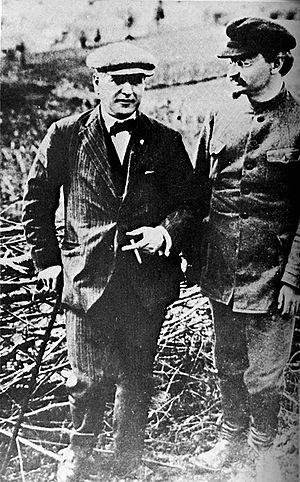
La Symphonie en rouge majeur est un ouvrage antisémite, antimaçonnique et anticommuniste, relevant de la théorie du complot paru sous la forme de mémoires dans les années 1950 en Espagne franquiste. Il est attribué à Josef Landowski.
Christian Gueorguievitch Rakovski est un médecin, homme d'État, citoyen roumain d'origine bulgare, socialiste révolutionnaire devenu ensuite homme politique et diplomate soviétique. Militant connu de la Deuxième Internationale avant la Première Guerre mondiale, principale figure du mouvement socialiste roumain, ce médecin polyglotte, journaliste et militant traversa de nombreux pays d'Europe et fut expulsé de plusieurs d'entre eux pour ses activités politiques. Ami de Léon Trotski durant toute sa vie, il participa à la conférence de Zimmerwald. Emprisonné par les autorités roumaines, il s’enfuit vers la Russie où il rejoignit le parti bolchévique après la révolution d’octobre 1917. Par la suite, il fut l'un des membres fondateurs de l'Internationale communiste, il devint chef du gouvernement de la République socialiste soviétique ukrainienne. Il prit part à la conférence de Gênes en 1922. Il fut ambassadeur soviétique à Londres et à Paris. Il s’opposa à Joseph Staline et rallia l’Opposition de gauche. Se soumettant à l’autorité de Staline en 1934, il fut brièvement réintégré.
« Opposition de gauche » est le nom donné à la tendance du Parti communiste de l'Union soviétique, entre 1923 et 1927, dirigée par Léon Trotsky, et d'anciens membres de l'Opposition ouvrière. Cette tendance se forma lors des luttes de pouvoir émergeant entre factions rivales au moment où Lénine, qui meurt en janvier 1924, était malade.